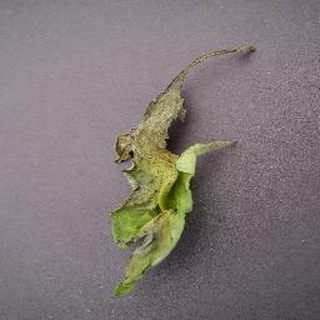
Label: tomato_late_blight